Dodge M37

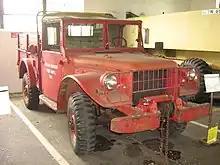
An M56 used as a fire truck in the Lane Motor Museum

The Dodge M37 was a -ton 4x4 truck developed for service in the United States military as a successor to the widely used Dodge-built WC Series introduced during World War II. Put into service in 1951, it served in a variety of configurations in frontline duty in the Korean War and Vietnam War before being replaced by two commercial off the shelf (COTS) based -ton trucks: the Kaiser M715 (introduced in 1967 and supplied through 1969) and the Dodge M880/M890 series (in the 1970s).